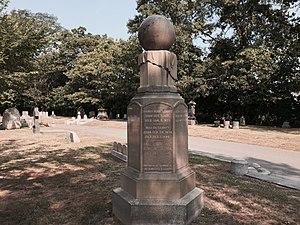
Henrietta Swan Leavitt est une astronome américaine ayant découvert la relation entre la luminosité des étoiles variables et leur période de variation. En 1893, diplômée du Radcliffe College, Leavitt commença à travailler à l'observatoire de l'université Harvard, en tant que calculatrice, s'occupant d'examiner des plaques photographiques dans le but de mesurer et de cataloguer la luminosité des étoiles.